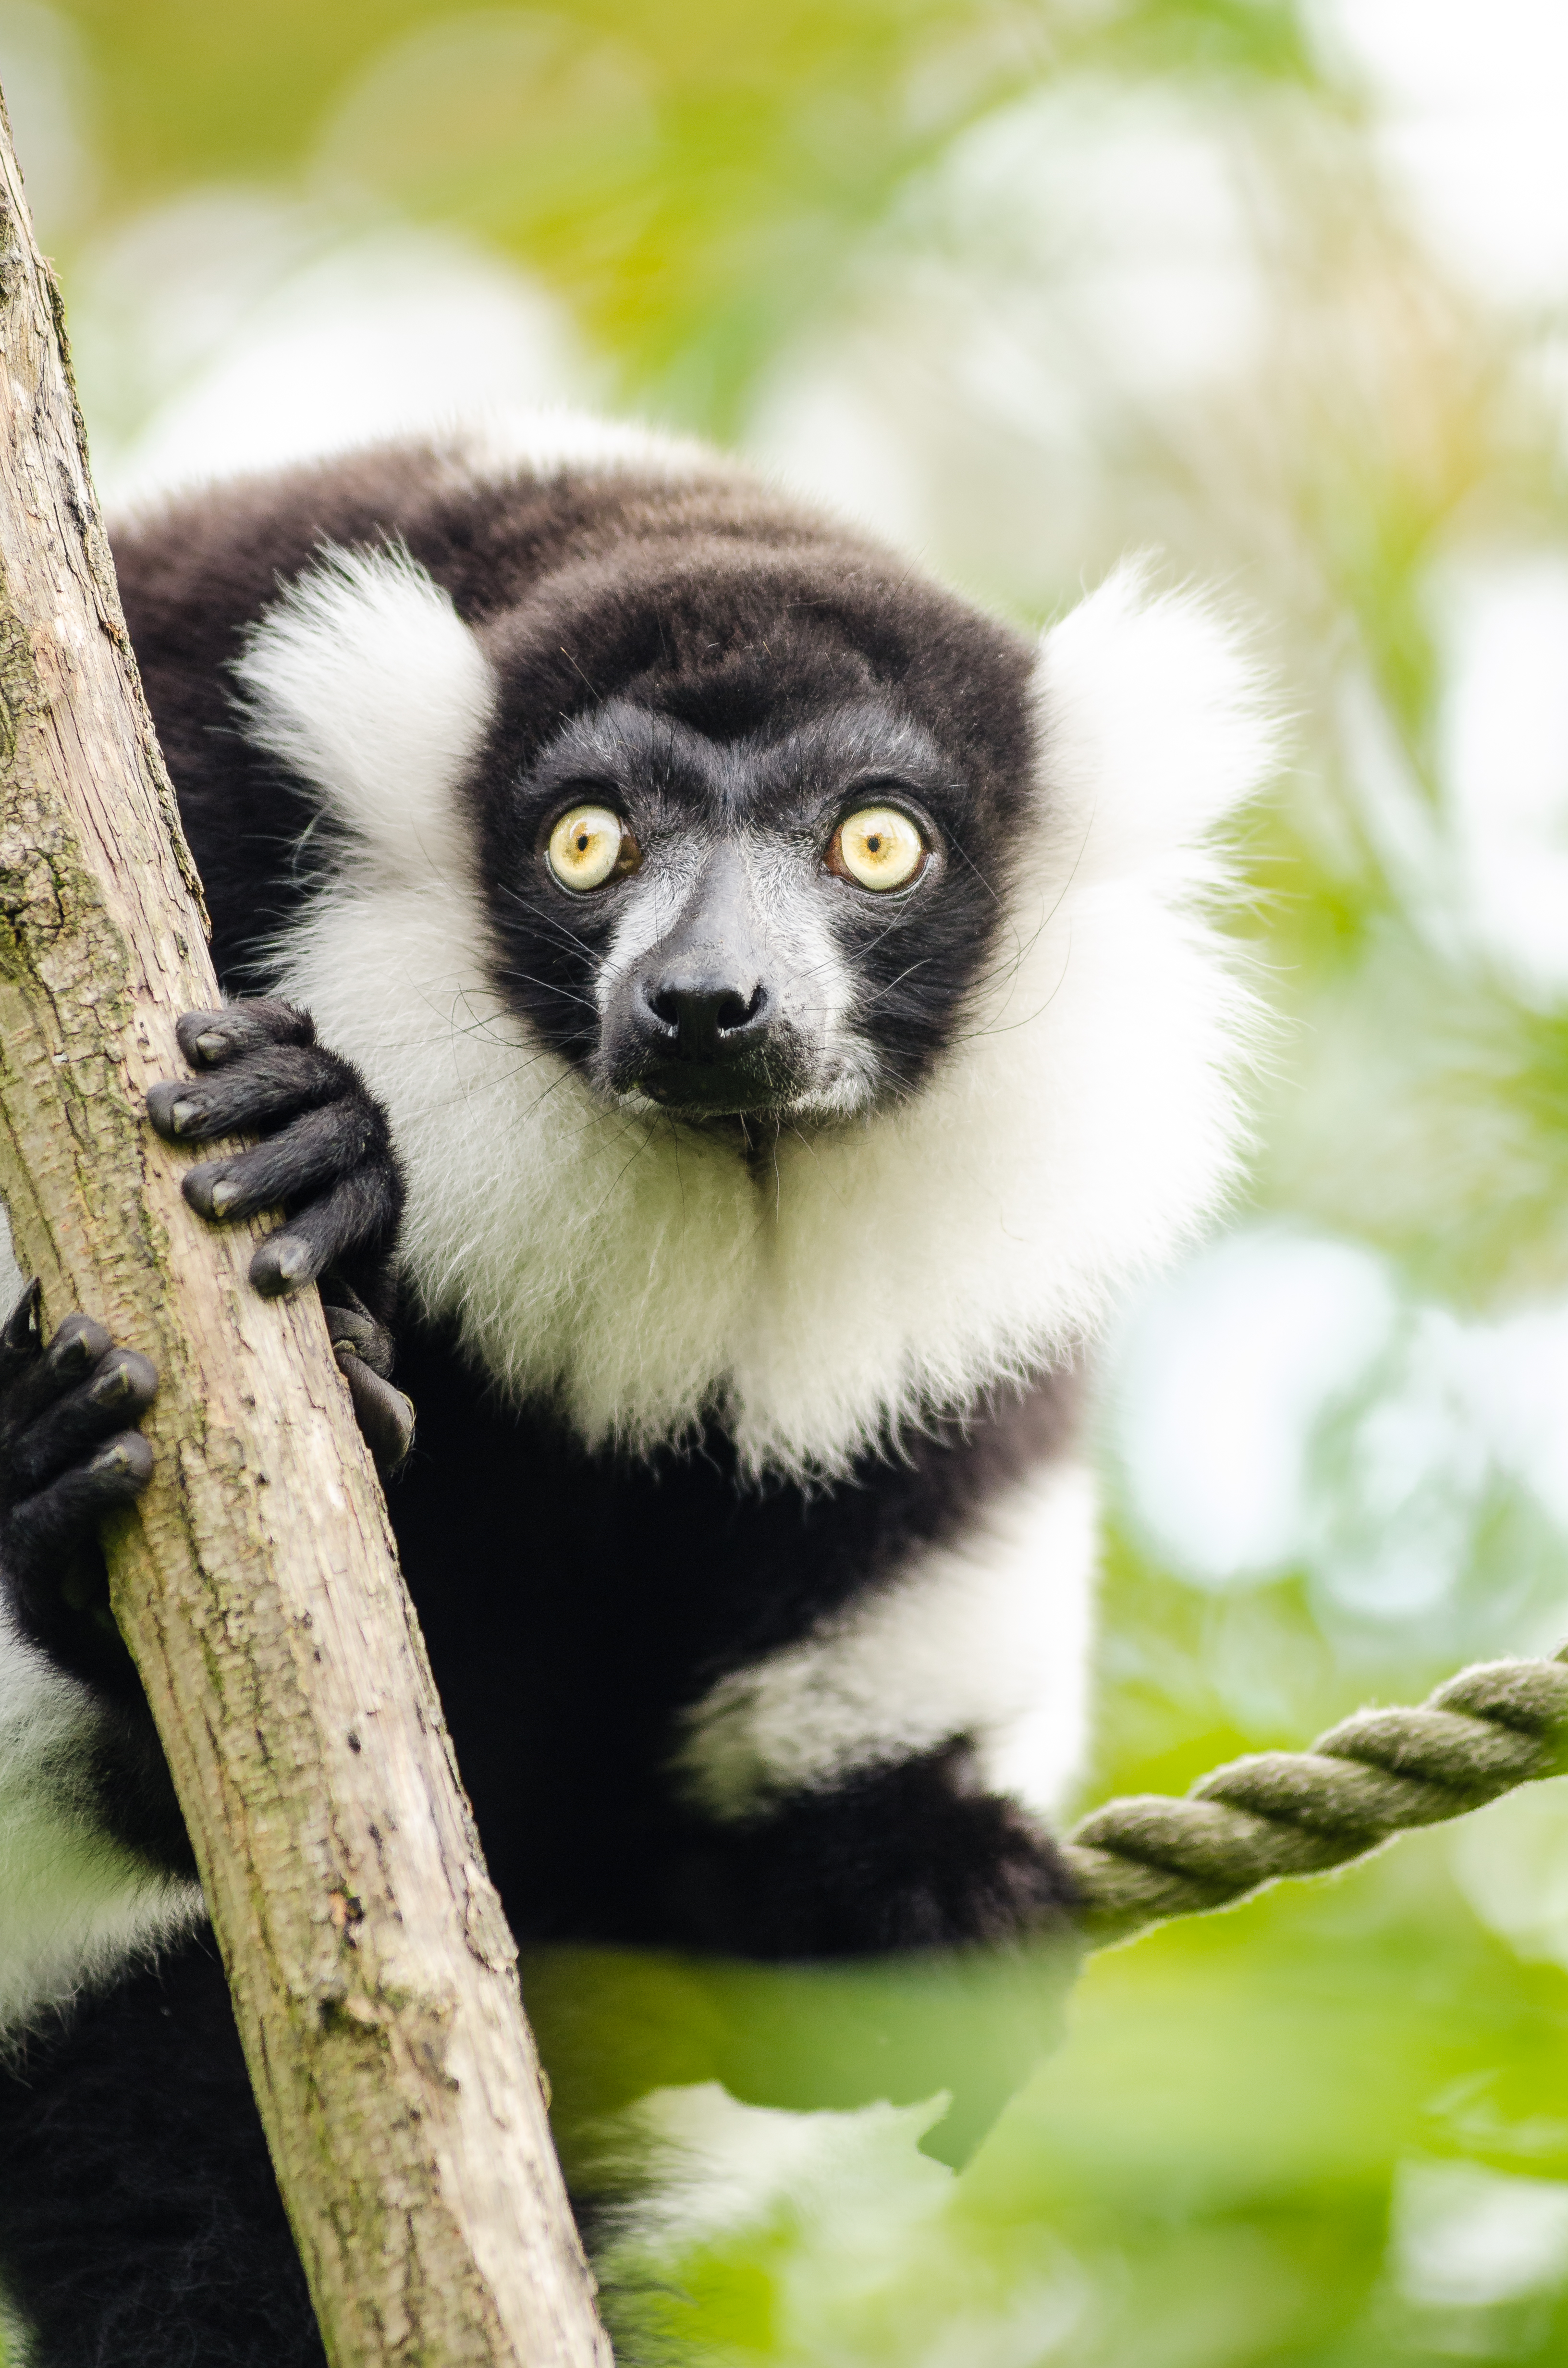
bokeh, white, feet, animal, cute, wildlife, zoo, fur, foot, mammal, nikon, black, fauna, primate, world, eyes, festival, eye, gibbon, madagascar, vertebrate, germany, deutschland, schwarz, day, tier, fell, augen, grn, adorable, lemur, niedlich, tierpark, fse, madagaskar, ruffed, weiser, vari, lemuren, auge, fus, new world monkey, indri